Thonbanhla

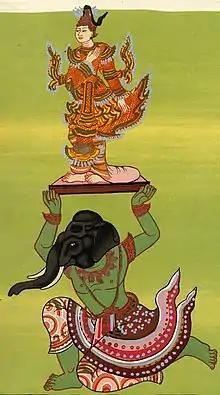
Thonbanhla Nat

Thonbanhla is the fifth of the official 37 nats in the Burmese pantheon. She is often associated with extraordinary beauty, tragedy, and divine transformation.